Leadbeater's possum

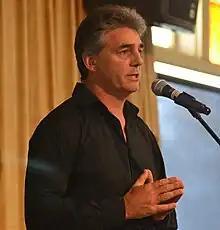
David Lindenmayer talking about the preservation of the Leadbeater's possum in Melbourne

David Lindenmayer (Australian National University) has argued that the need for nest boxes indicates that logging practices are not ecologically sustainable for conserving hollow-dependent species like the Leadbeater's possum. Studies have shown that clear-felling operations, such as the logging run in state forest between the Yarra Ranges National Park and Mount Bullfight Conservation Reserve in February 2006, led to the deaths of most possums in the area—"Adult animals have a strong affinity with their home range and are reluctant to move".